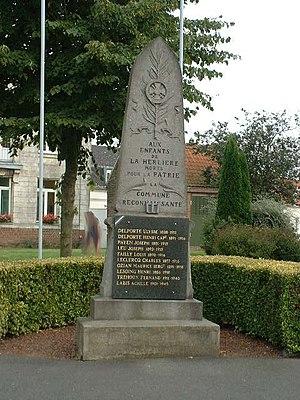
Monument aux morts de la Herlière
La Herlière est une commune française située dans le département du Pas-de-Calais en région Hauts-de-France.